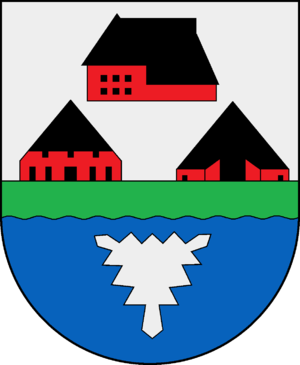
Bekdorf est une commune allemande de l'arrondissement de Steinburg, Land de Schleswig-Holstein.